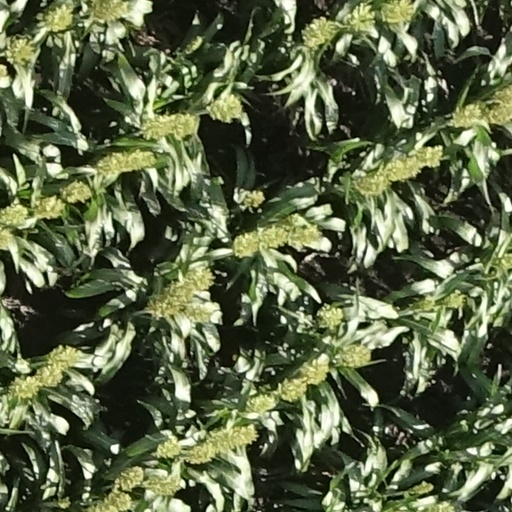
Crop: sorghum